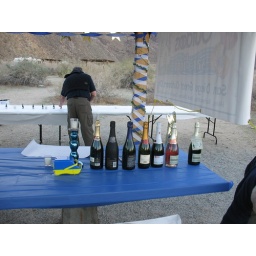
Some of the bottles for a blind tasting later in the evening.